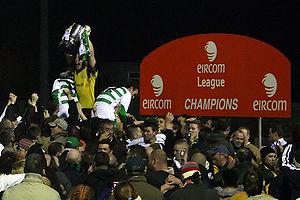
Barry Murphy soulevant le trophée de la Eircom League First Division en novembre 2006
Le Celtic Football Club, est un club de football écossais fondé en 1887 à Glasgow. Fondé par des immigrants irlandais à Parkhead, un quartier à l'Est de la ville, le club nourrit depuis lors un lien ténu avec la diaspora irlandaise, qui lui vaut d'être particulièrement soutenu à travers le monde.
Le Shamrock Rovers Football Club est un club de football irlandais basé à Dublin. Il joue dans le championnat d'Irlande de football et est le club irlandais le plus titré avec 17 titres de champion et 25 Coupes d'Irlande. Les Shamrock Rovers ont donné plus de joueurs à l'équipe nationale qu'aucun autre club, soixante-deux au total.